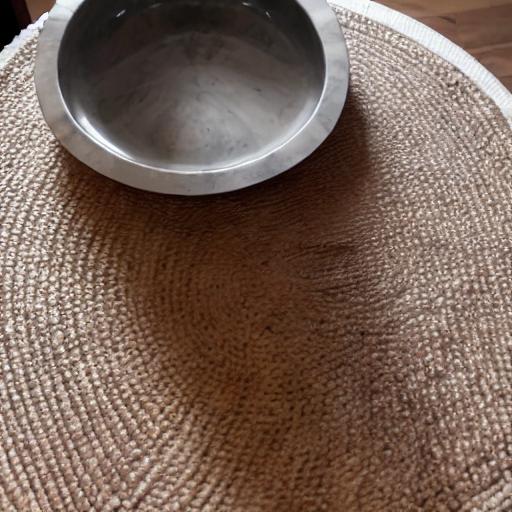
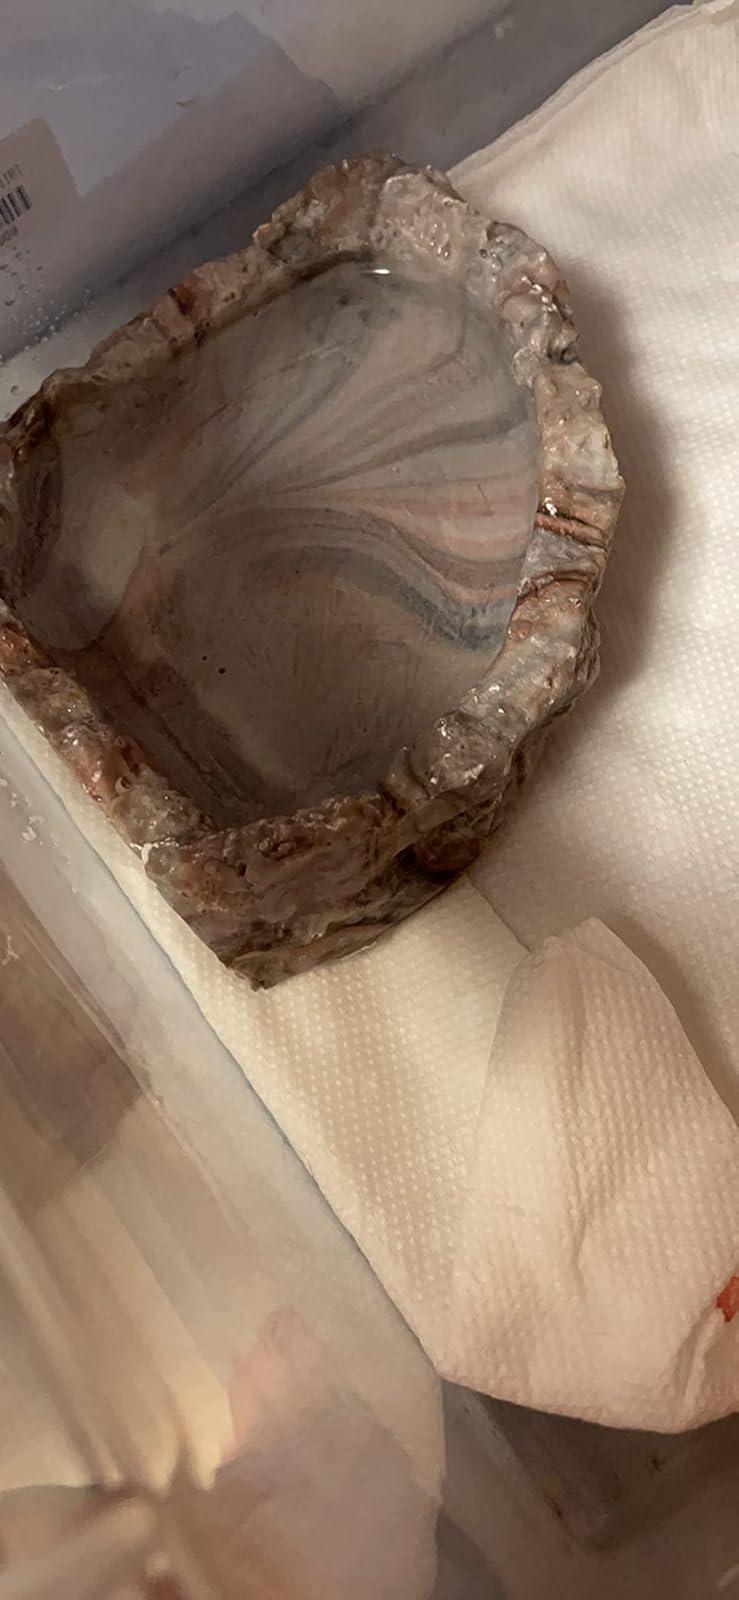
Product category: items_bowl
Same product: no